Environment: real
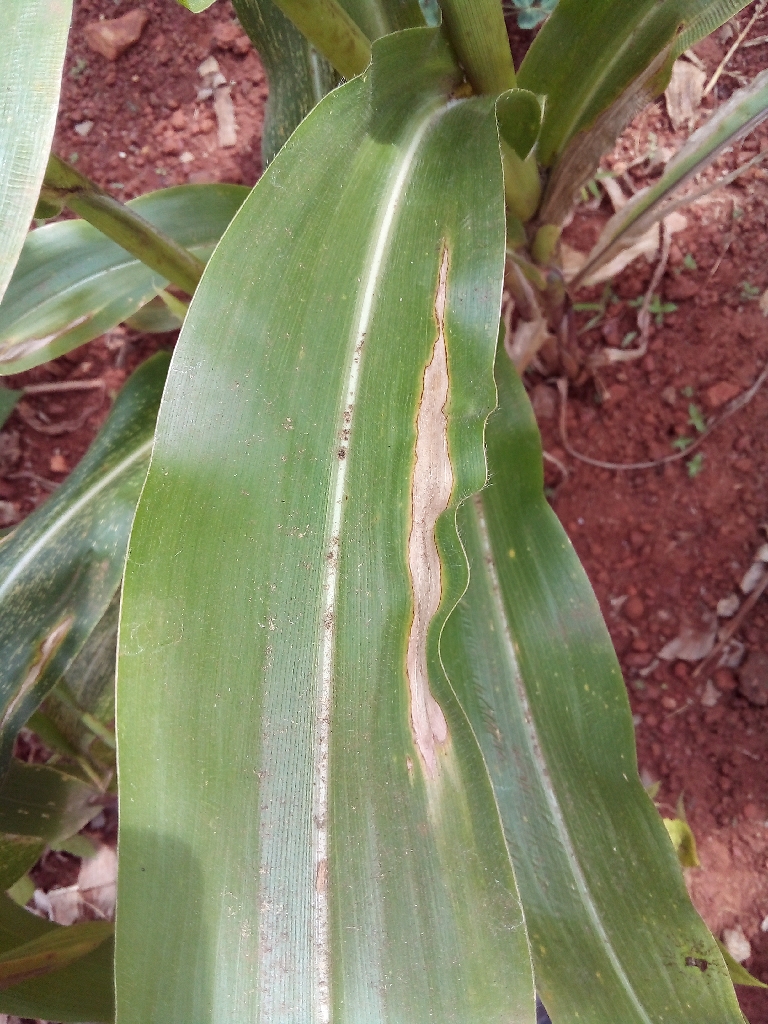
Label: northern_corn_leaf_blight